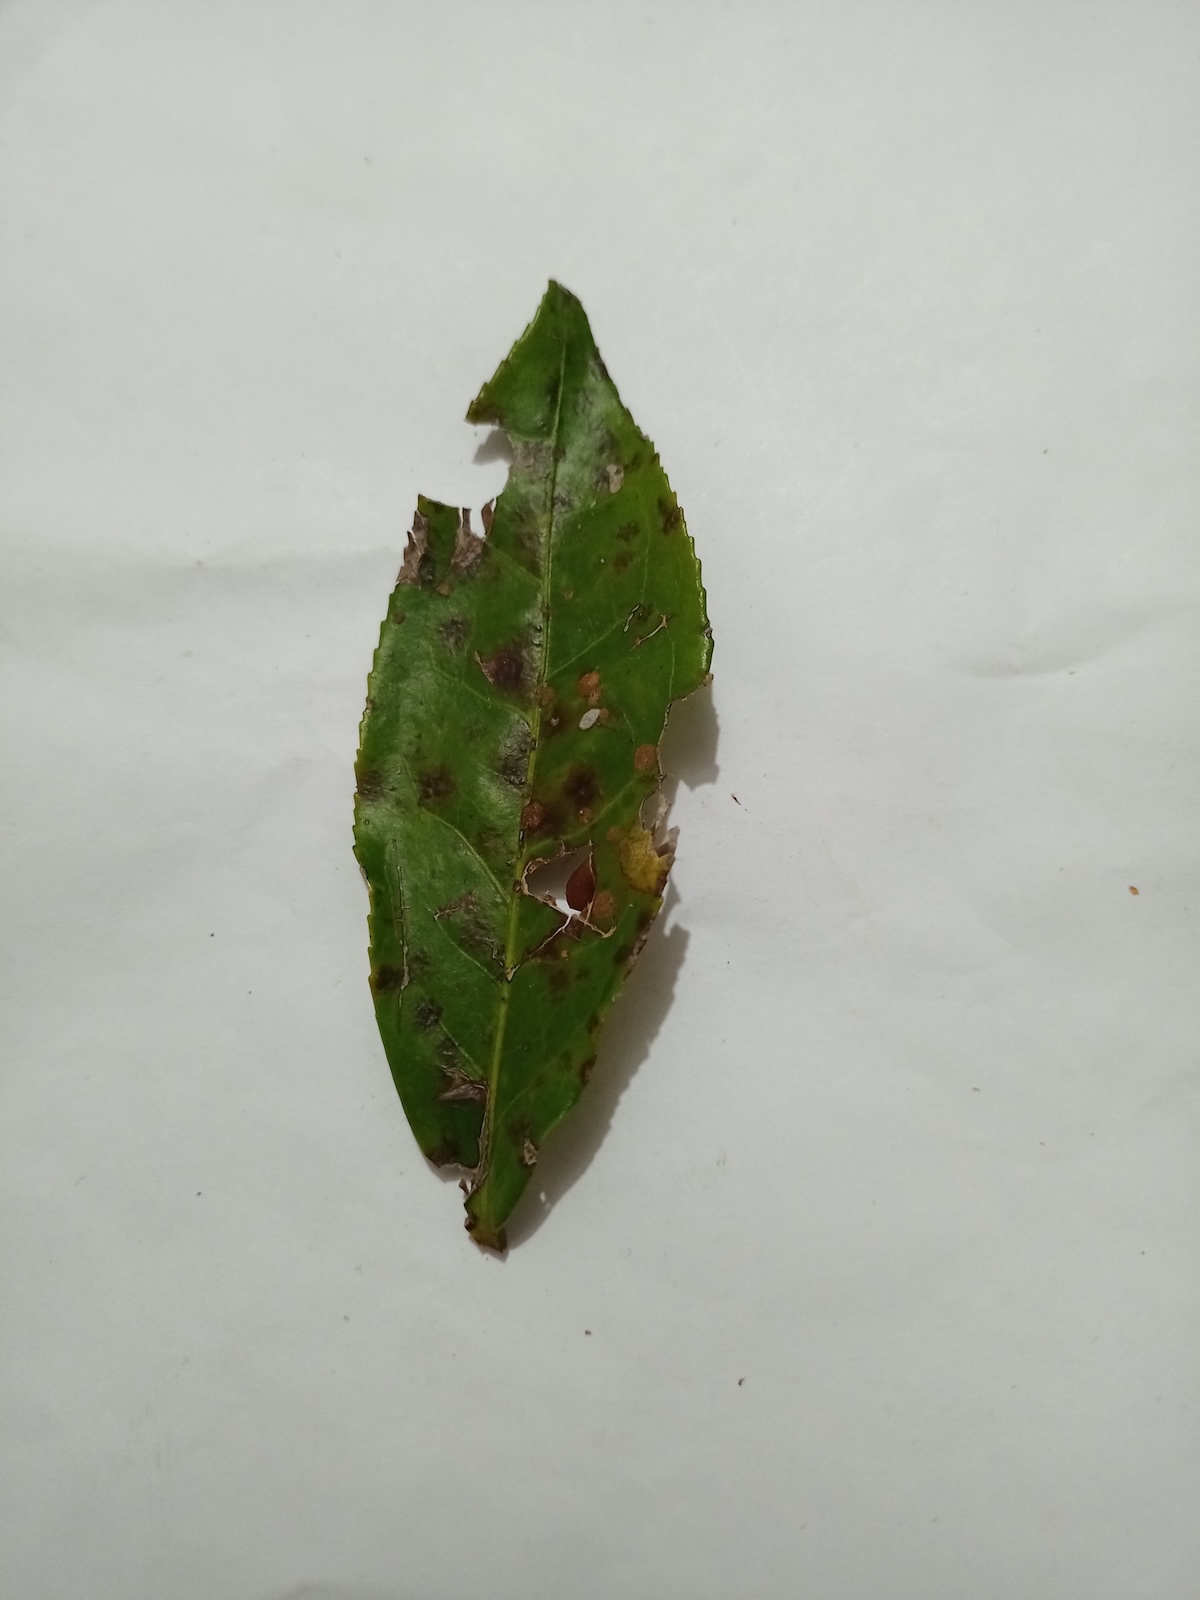
Label: Brown Blight